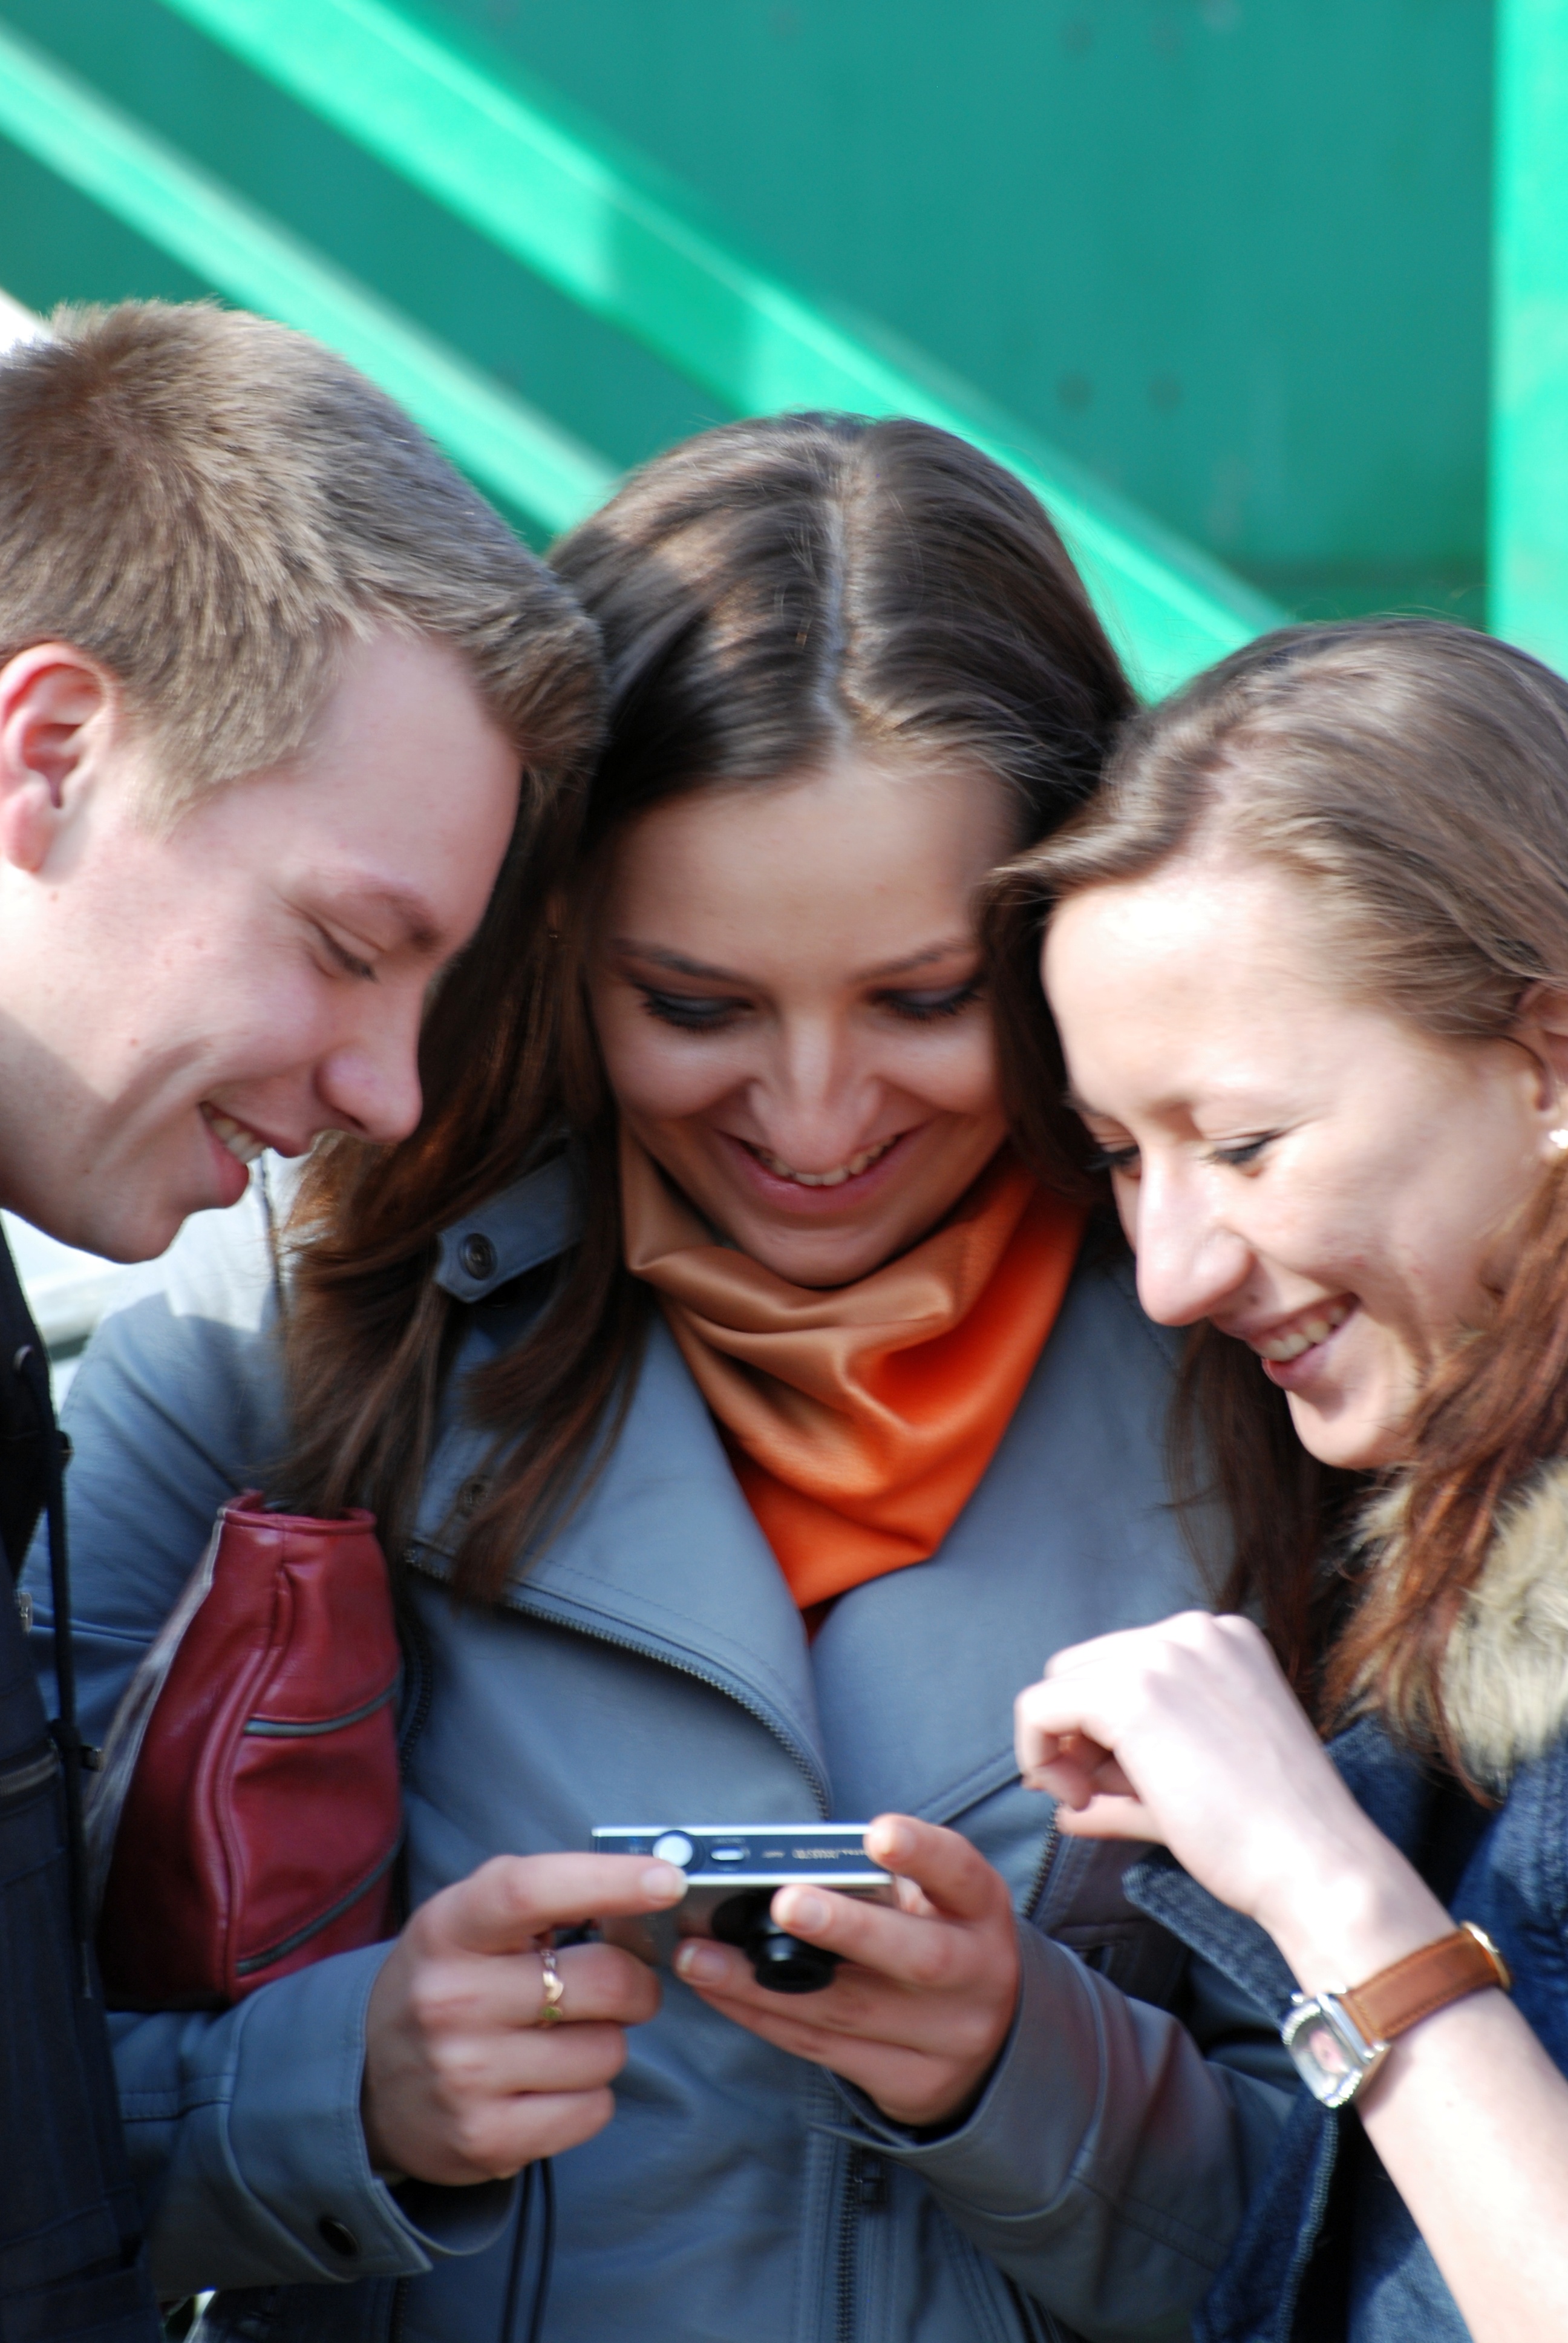
person, people, girl, woman, street, europe, child, nikon, lady, candid, girls, women, moscow, nikkor, russia, d80, 70300mm, moskau, nikond80, moscou, 70300mmf4556gvr, interaction